Igor Serafimovich Tashlykov

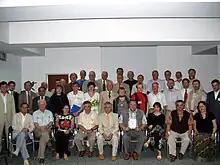
International Conference NEET, Zakopane, Poland

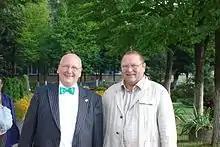
Hardwig Treff, Igor Tashlykov, Lviv, Ukraine, 2011

From 2012, Tashlykov worked on the creation of new types of cheap and environmentally friendly thin-film absorbing layers and current-carrying contacts for solar cells. In his research it was shown that application of "hot wall" technique for obtaining thin films of SnPbS system compounds with different elemental composition significantly changes the structural and the morphological characteristics of the films and improves their physical properties. In particular, a model of the surface wettability of nanosized films with distilled water has been developed which acts as an effective method for studying the characteristics of surfaces and the processes occurring on them.